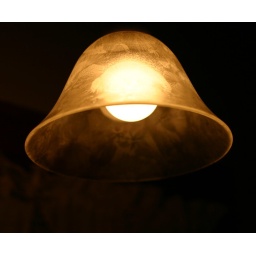
Aaron (my brother) replaced the hideous hanging light over the sink with this lovely frosted glass piece. He's so handy.